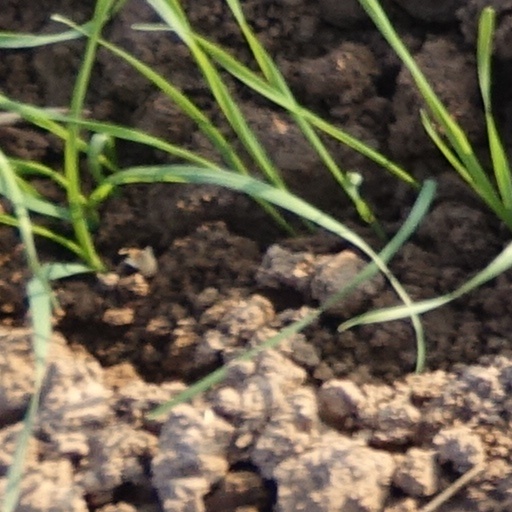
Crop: wheat